University of North Carolina Wilmington

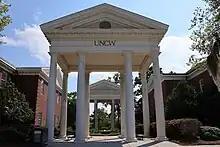
Arches next to Morton and Leutze halls

In 1958, Wilmington College was placed under the Community College Act of North Carolina, passing control from the New Hanover County Board of Education to a board of trustees as a state-supported college under the supervision of the North Carolina Board of Higher Education.